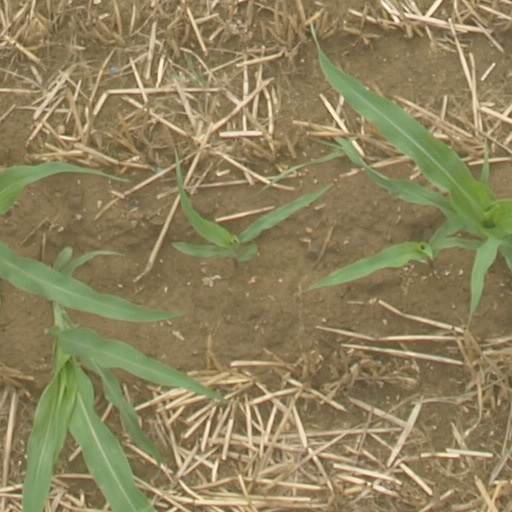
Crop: maize; corn